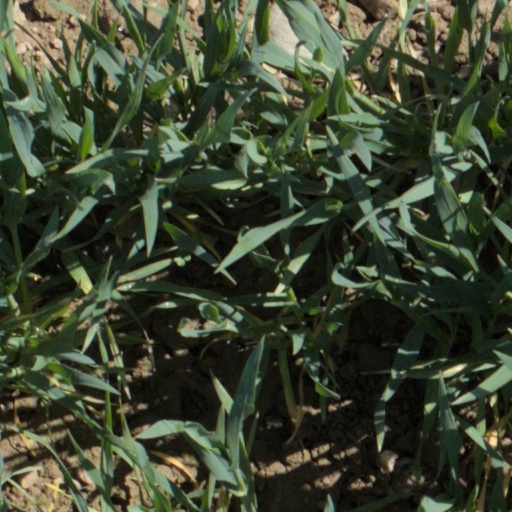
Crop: wheat